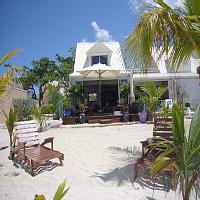
Weather: sun or clear